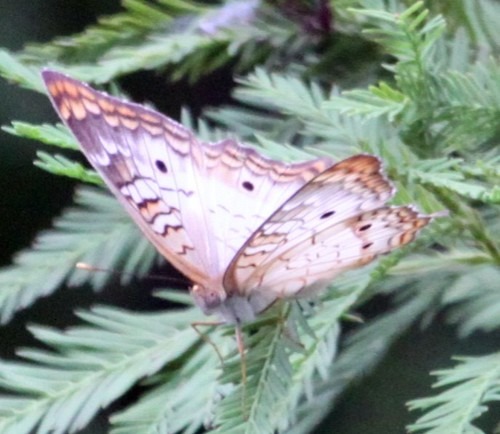
Scientific name: Anartia jatrophae
Common name: White peacock
Family: Nymphalidae
Order: Lepidoptera
Pollinator type: Primary pollinator
Habitat: Gardens, parks, and open areas
Geographic range: Southern United States to Argentina
Conservation status: Least Concern